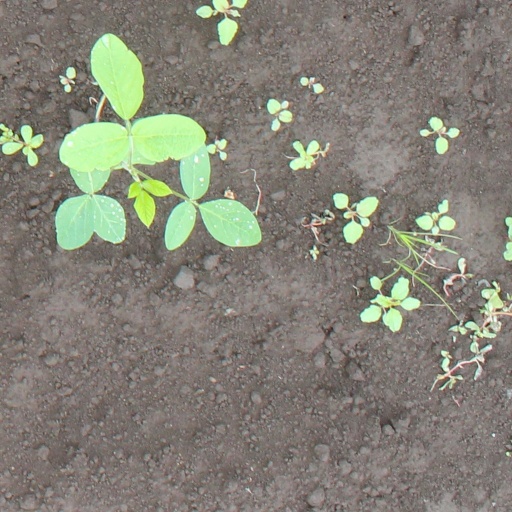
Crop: soybean